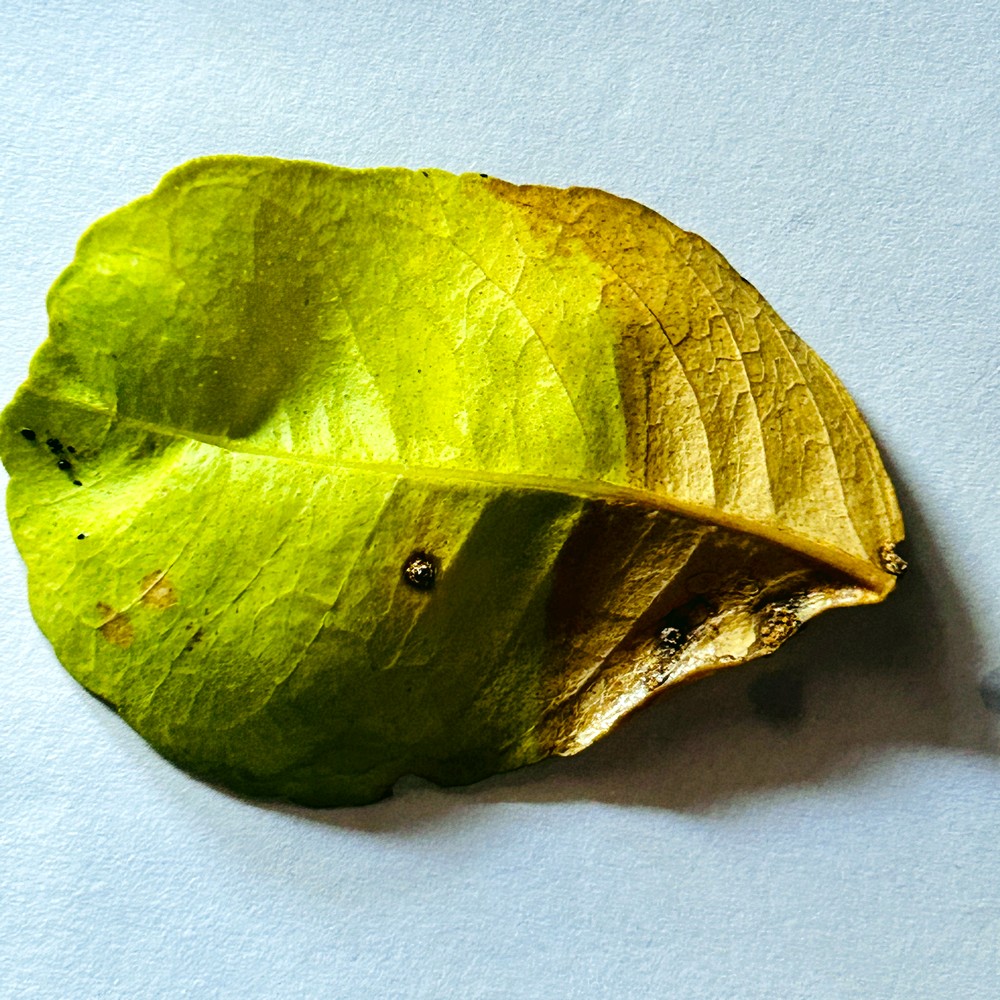
Label: Citrus Canker